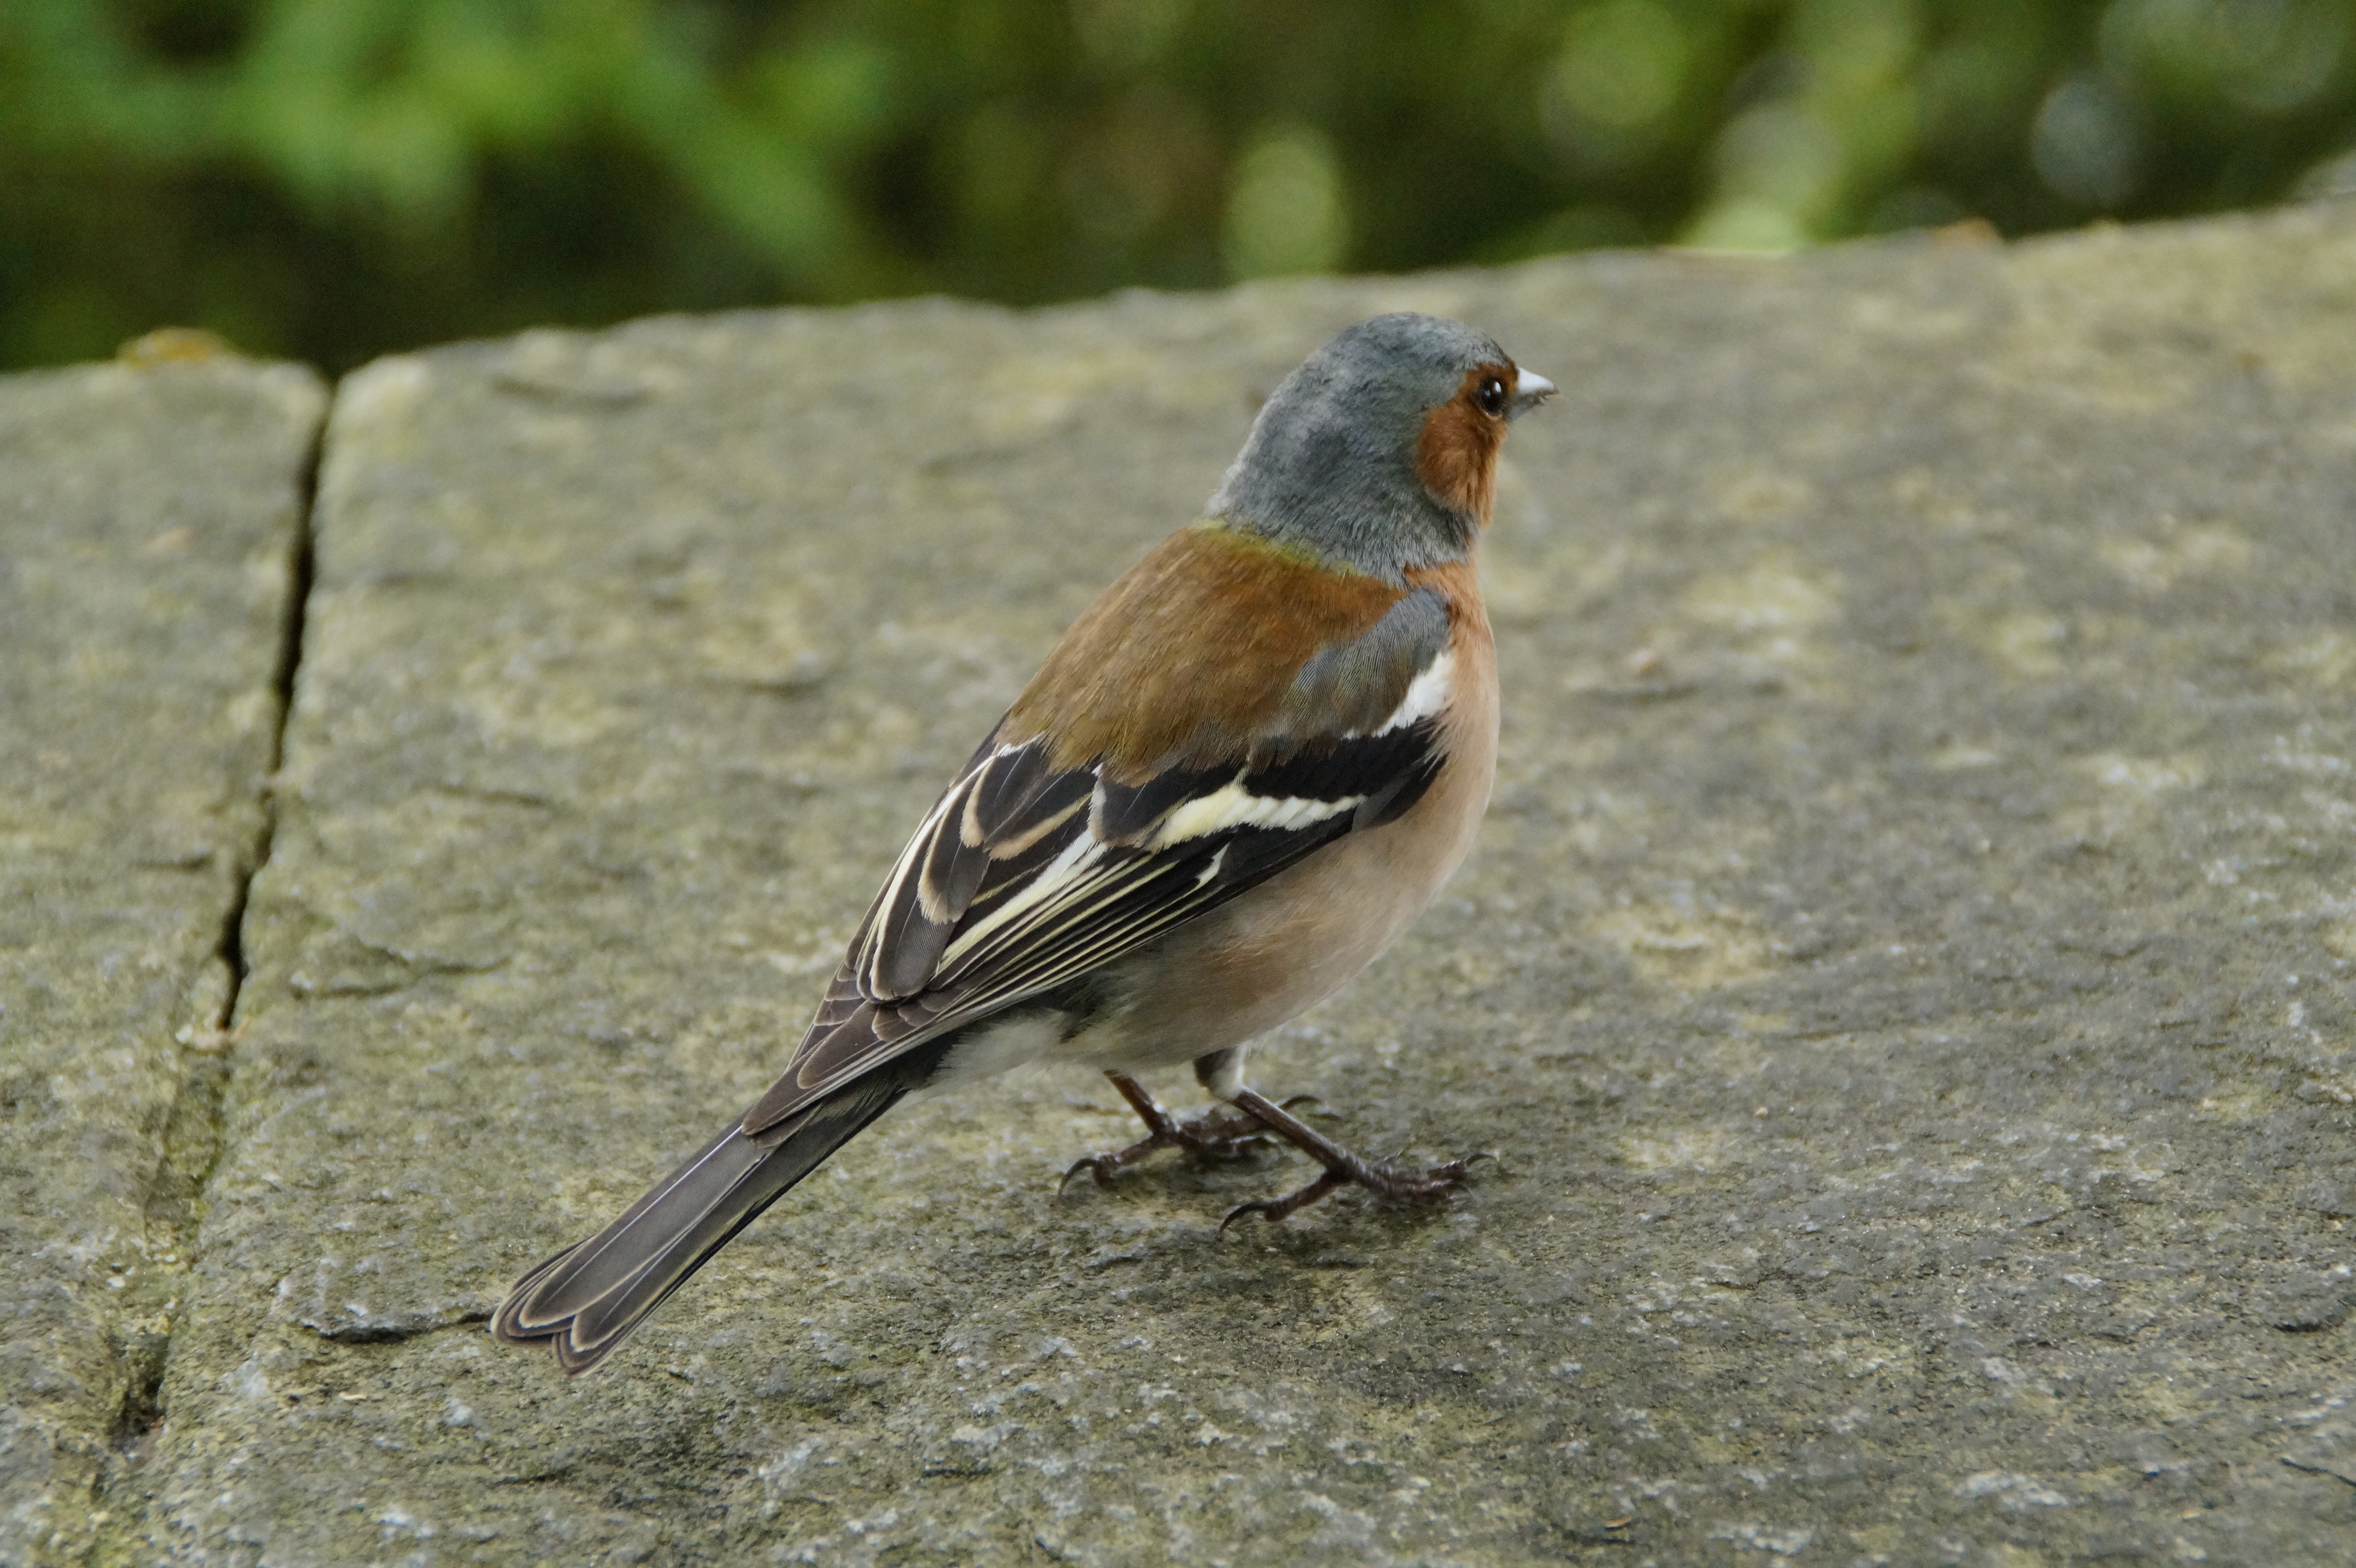
nature, bird, animal, wall, wildlife, beak, robin, fauna, plumage, songbird, drawing, vertebrate, sparrow, cheeky, finch, brambling, chaffinch, fink, trustful, house sparrow, old world flycatcher, perching bird, emberizidae, ortolan bunting